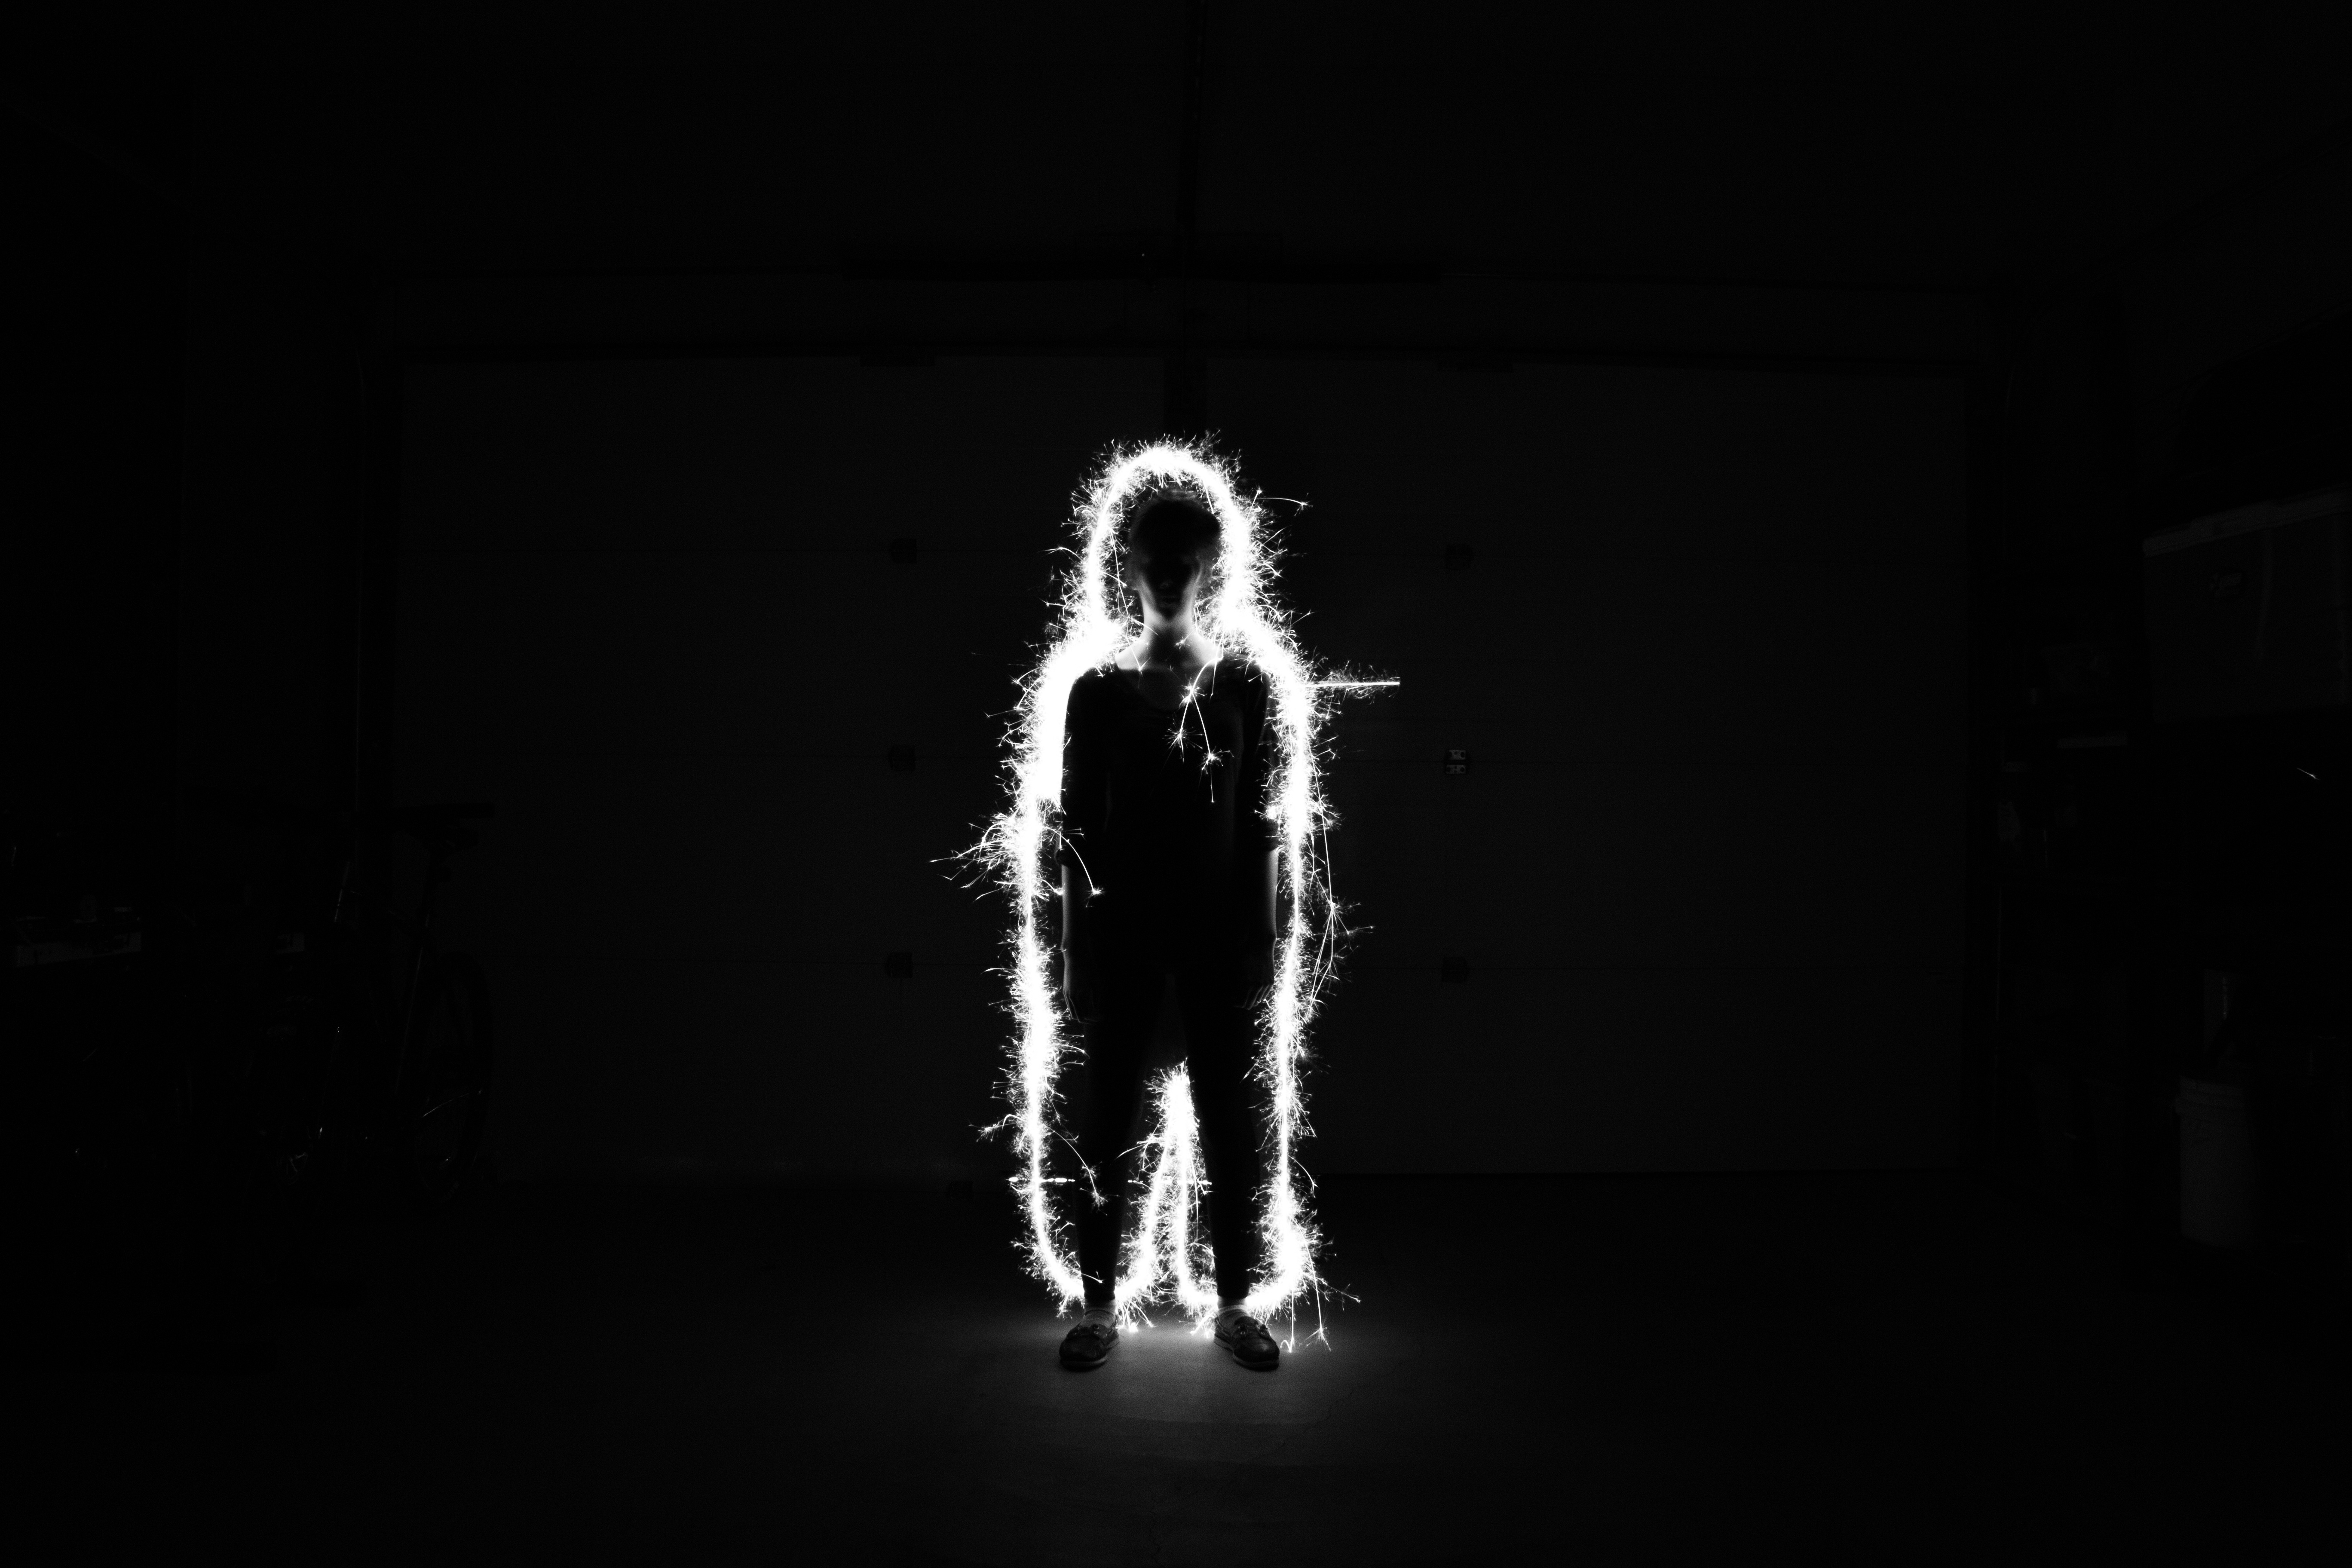
light, black and white, white, night, darkness, black, monochrome, performance art, monochrome photography